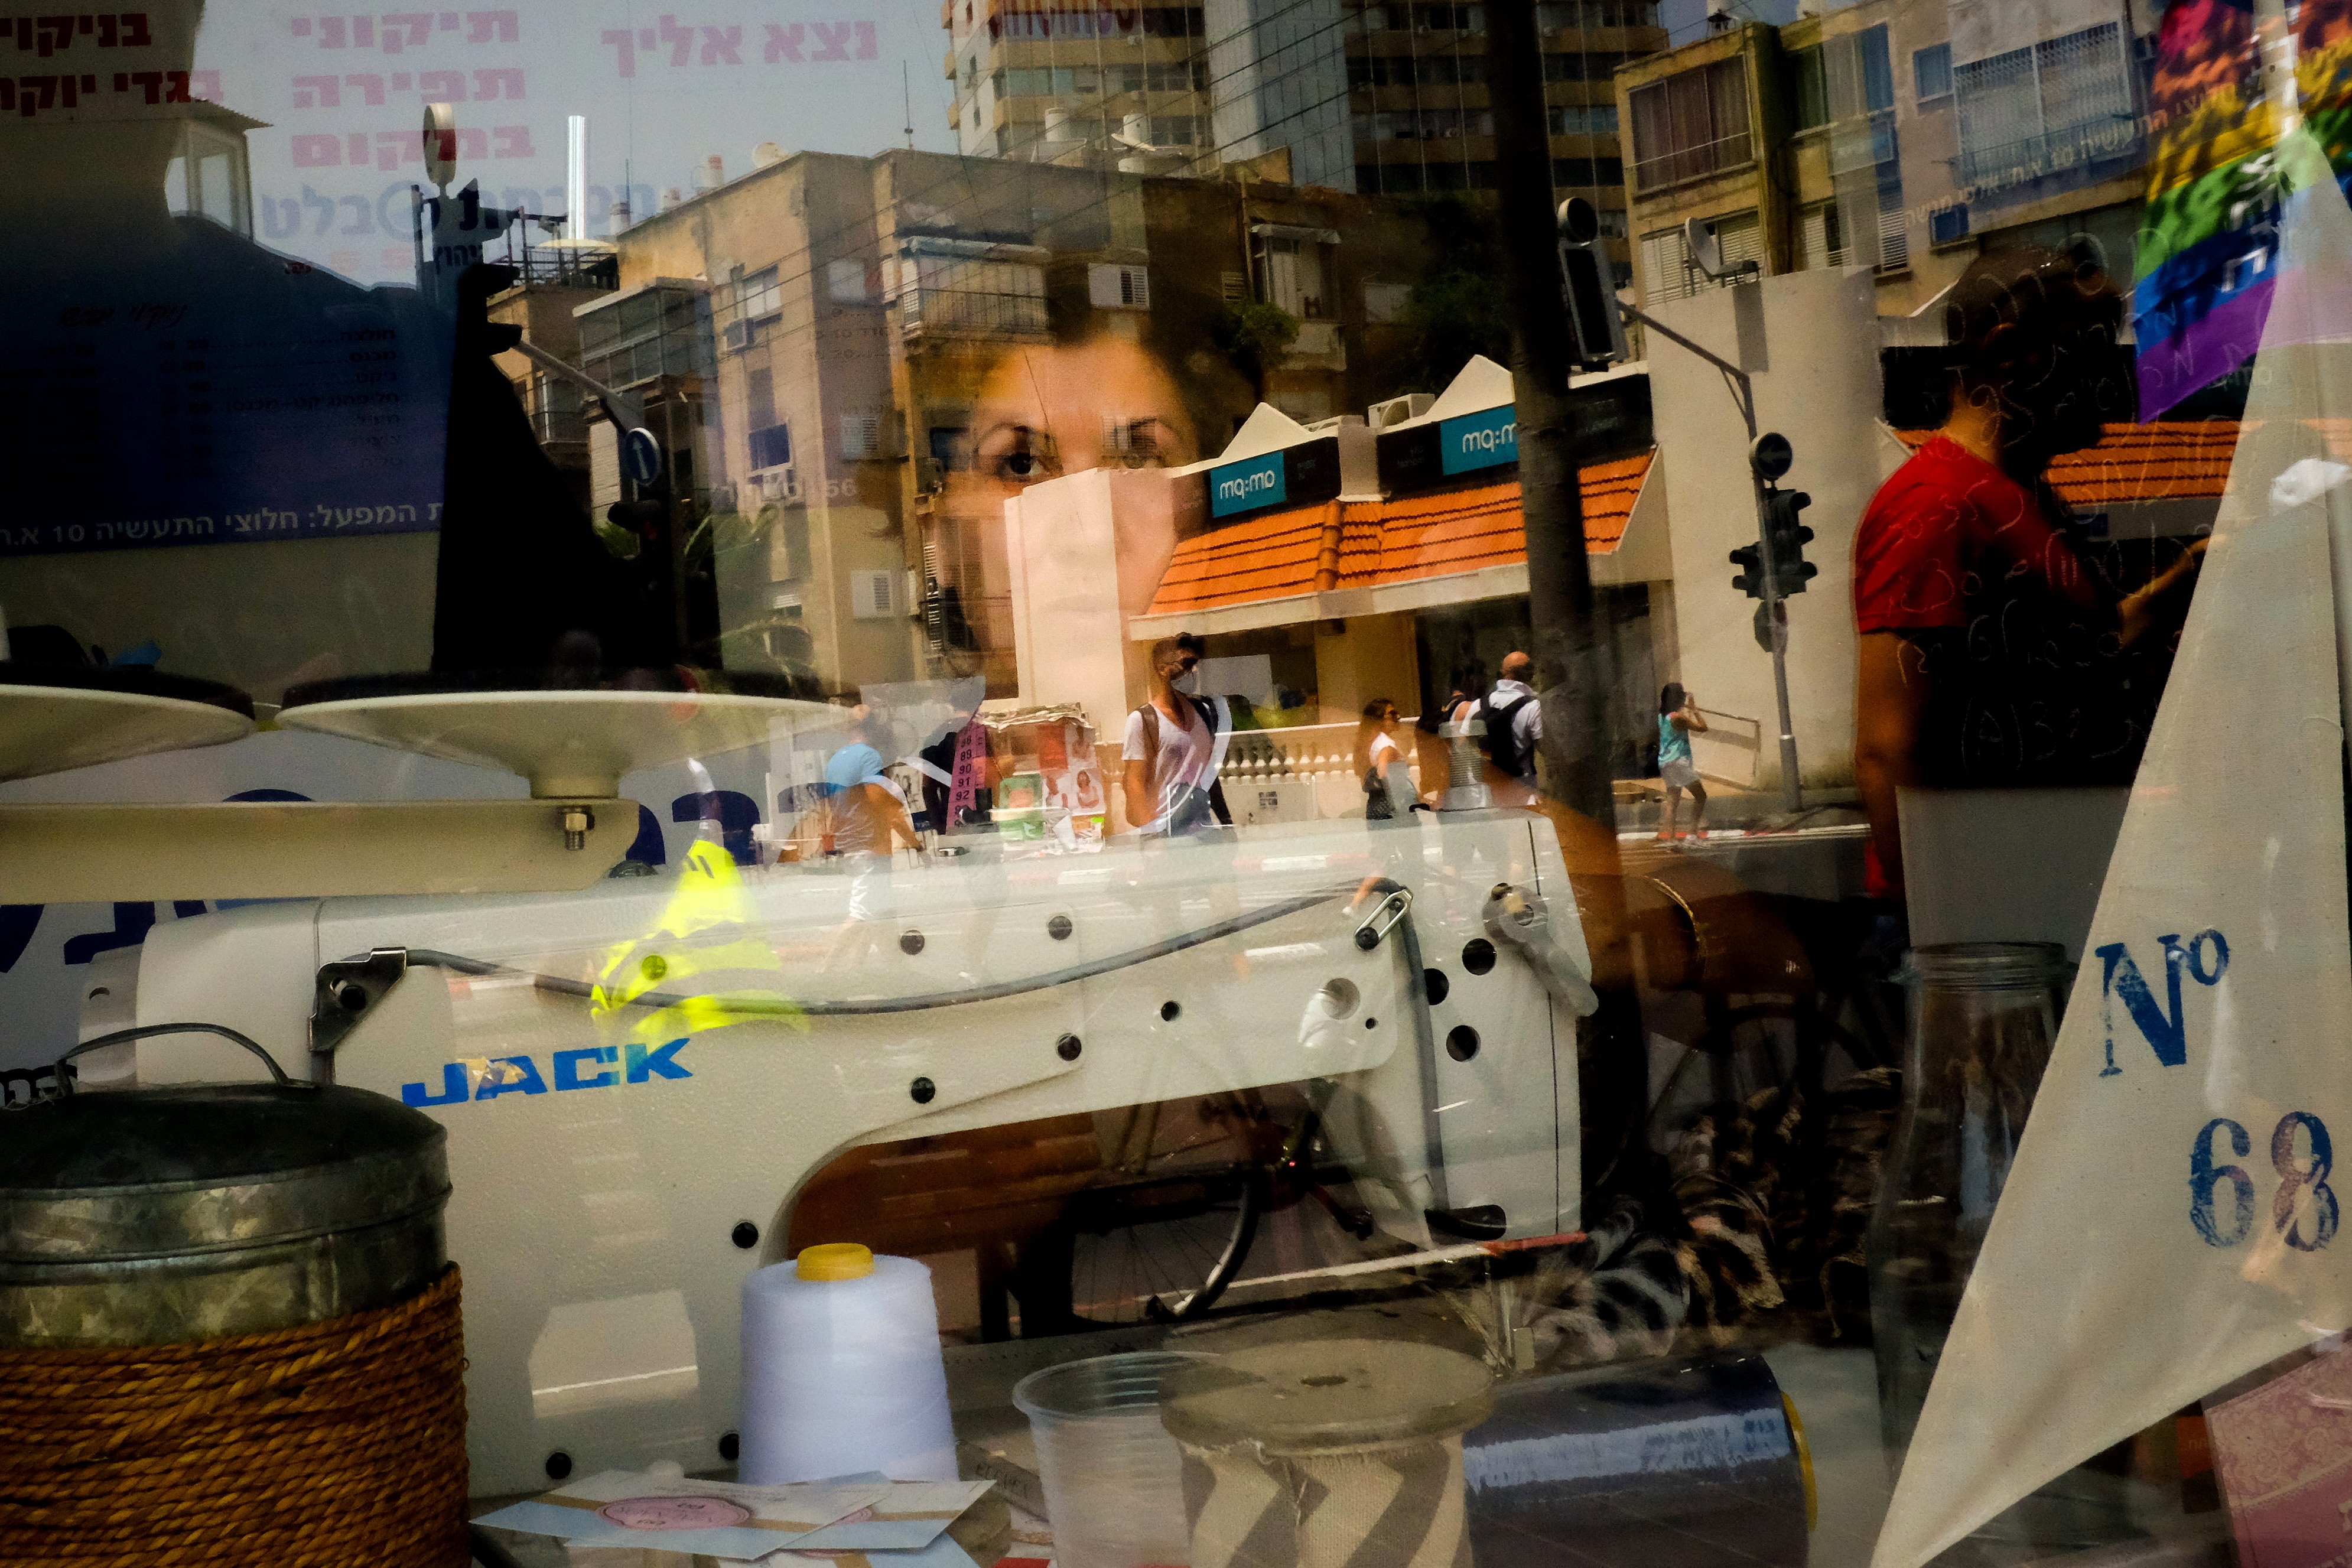
street, window, fujifilm, vendor, market, sewing, streetphotography, x100s, throughthewindow, vetrina, dressmaker